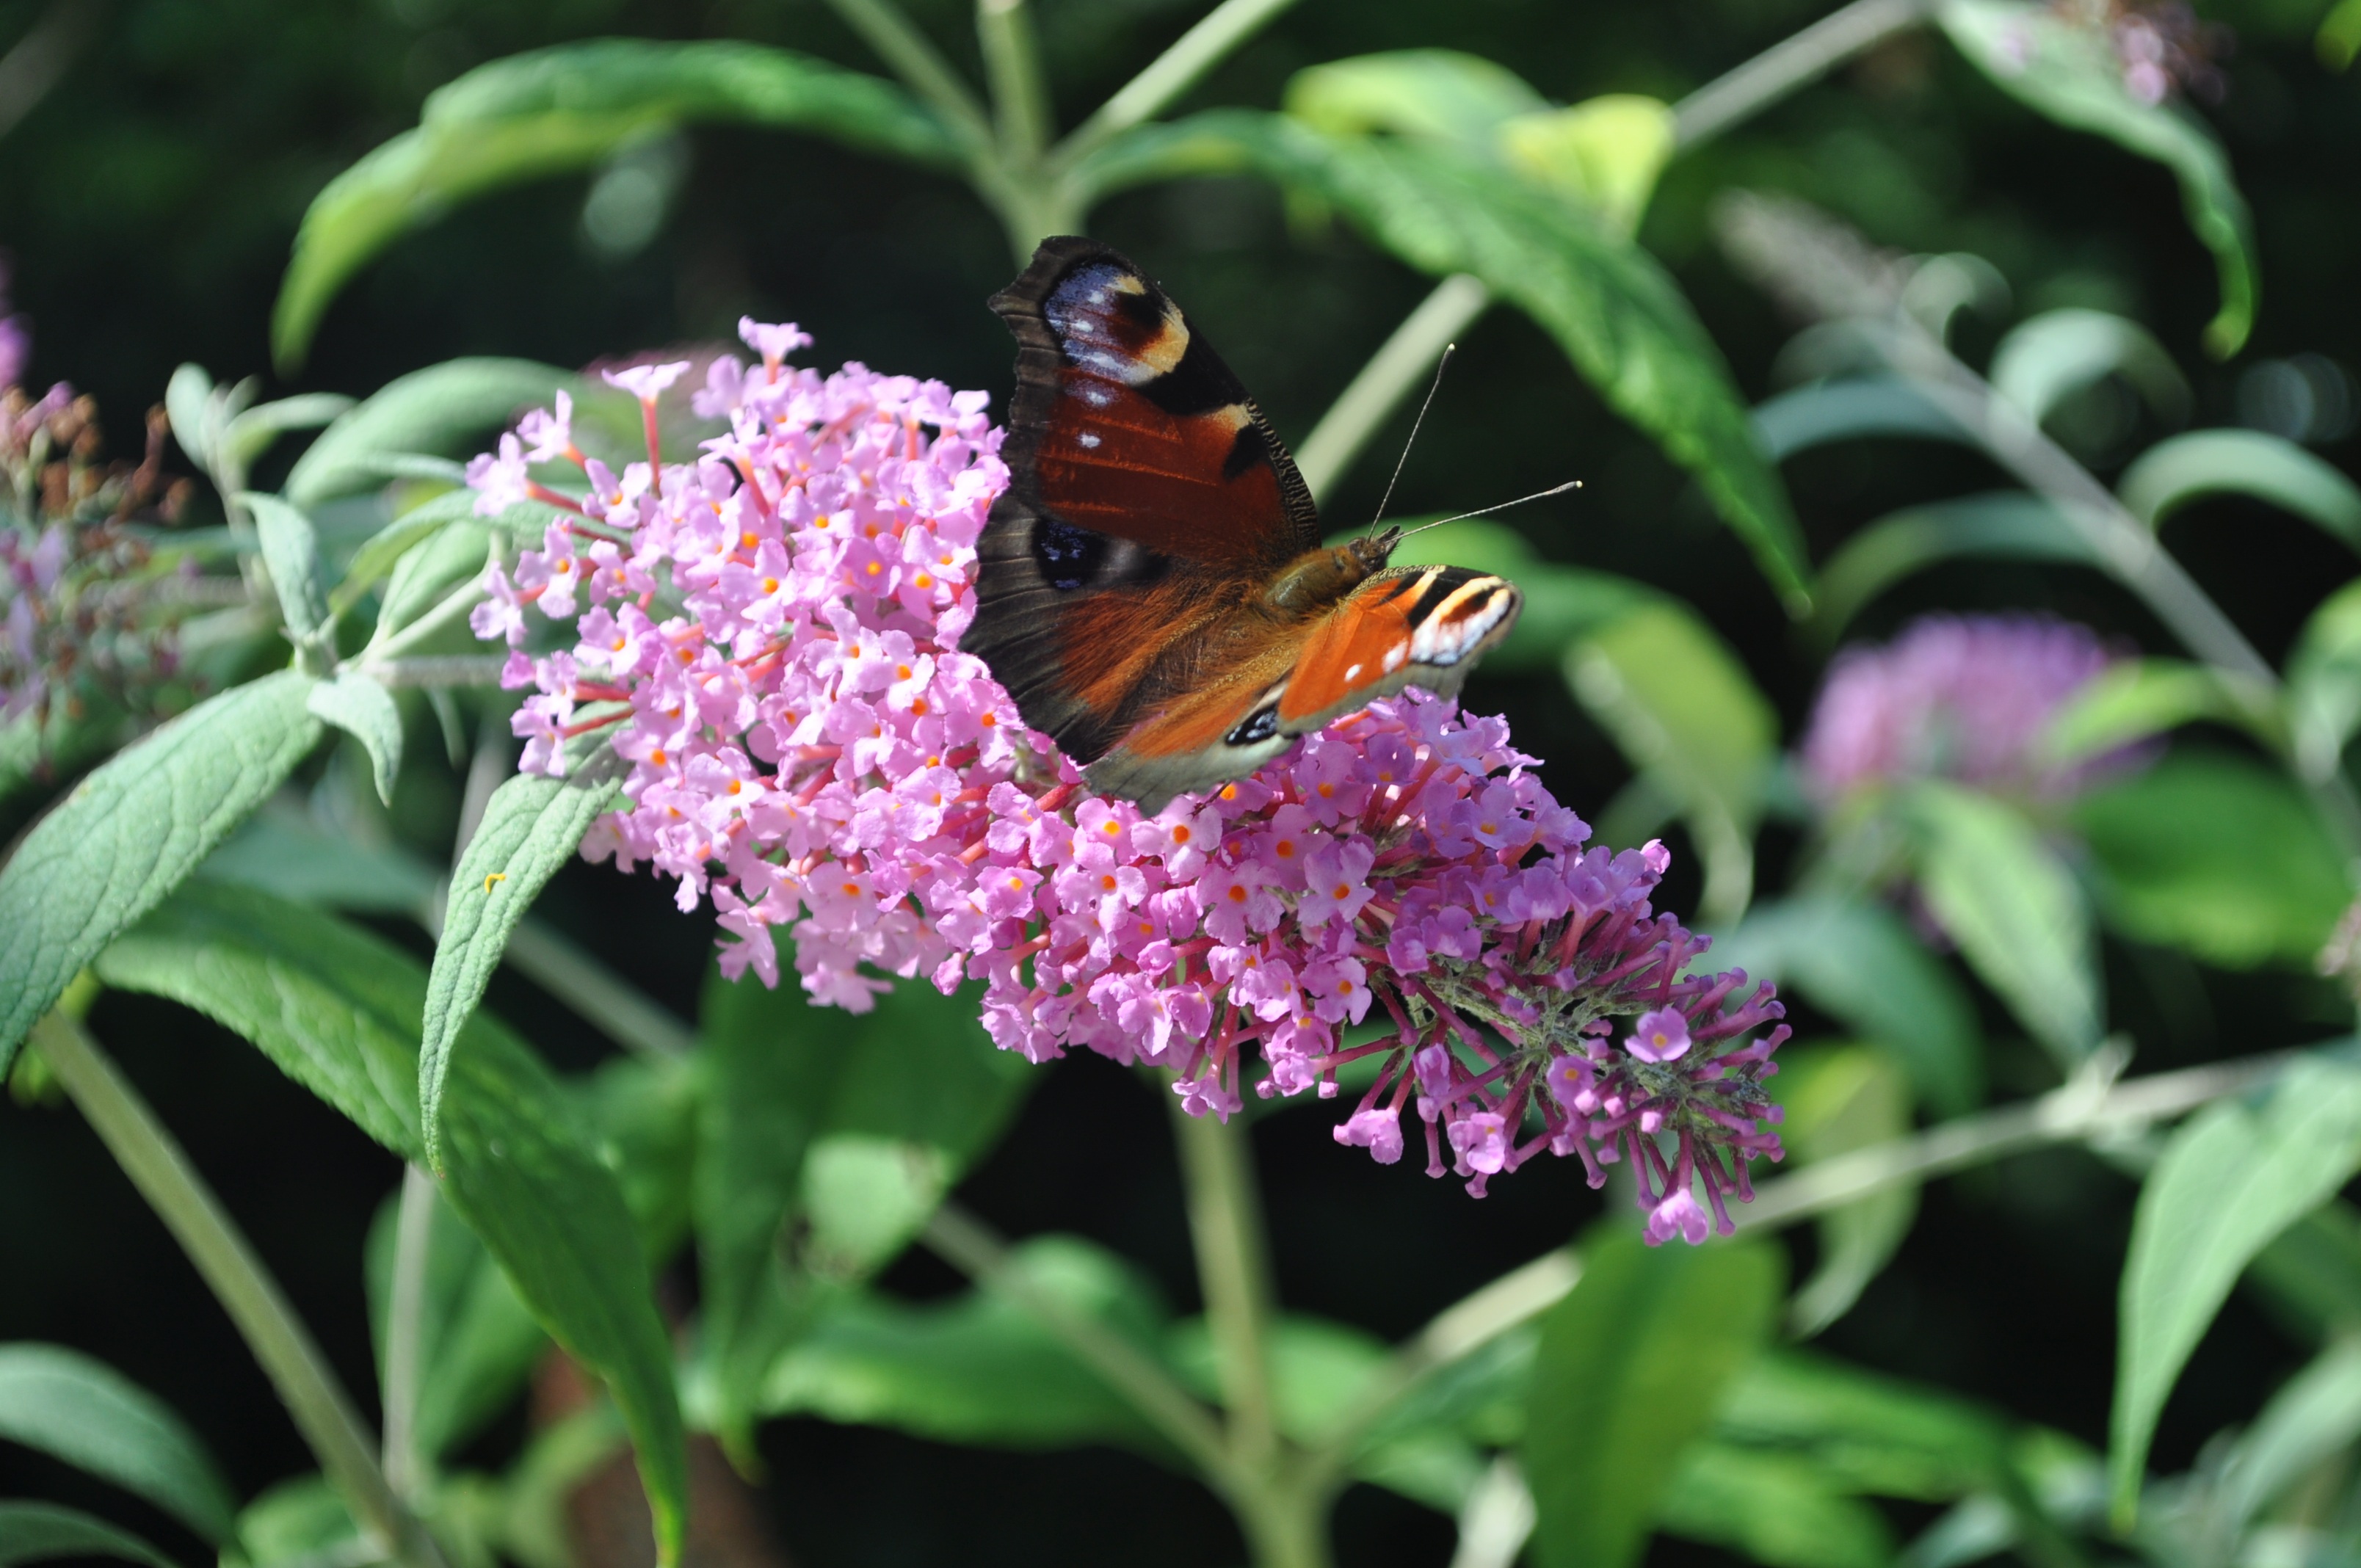
nature, grass, plant, meadow, flower, summer, wildlife, spring, insect, macro, botany, butterfly, garden, flora, fauna, invertebrate, wildflower, bee, nectar, macro photography, pollinator, moths and butterflies